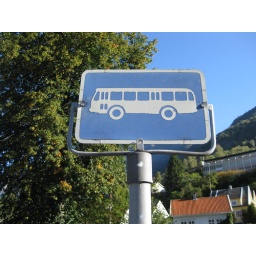
old bus sign in Aurland